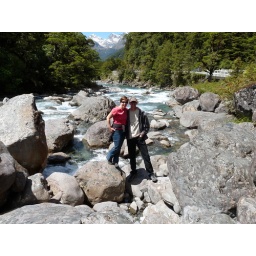
Us by a river next to the Milford Sound road